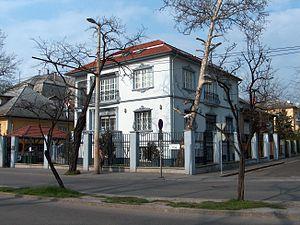
Ambassade d’Irak - Budapest